No. 26 Squadron RAF Regiment

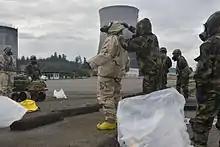
Soldiers from the 11th Chemical Company train jointly with Airmen from No. 26 Squadron RAF Regiment in Washington State

No. 26 Squadron RAF Regiment was a squadron of the RAF Regiment between 1951 and 2008. It was reformed in 2010 as a specialist Chemical, Biological, Radiological and Nuclear (CBRN) Squadron based at RAF Honington in Suffolk, but as of November 2024, it had been disbanded.